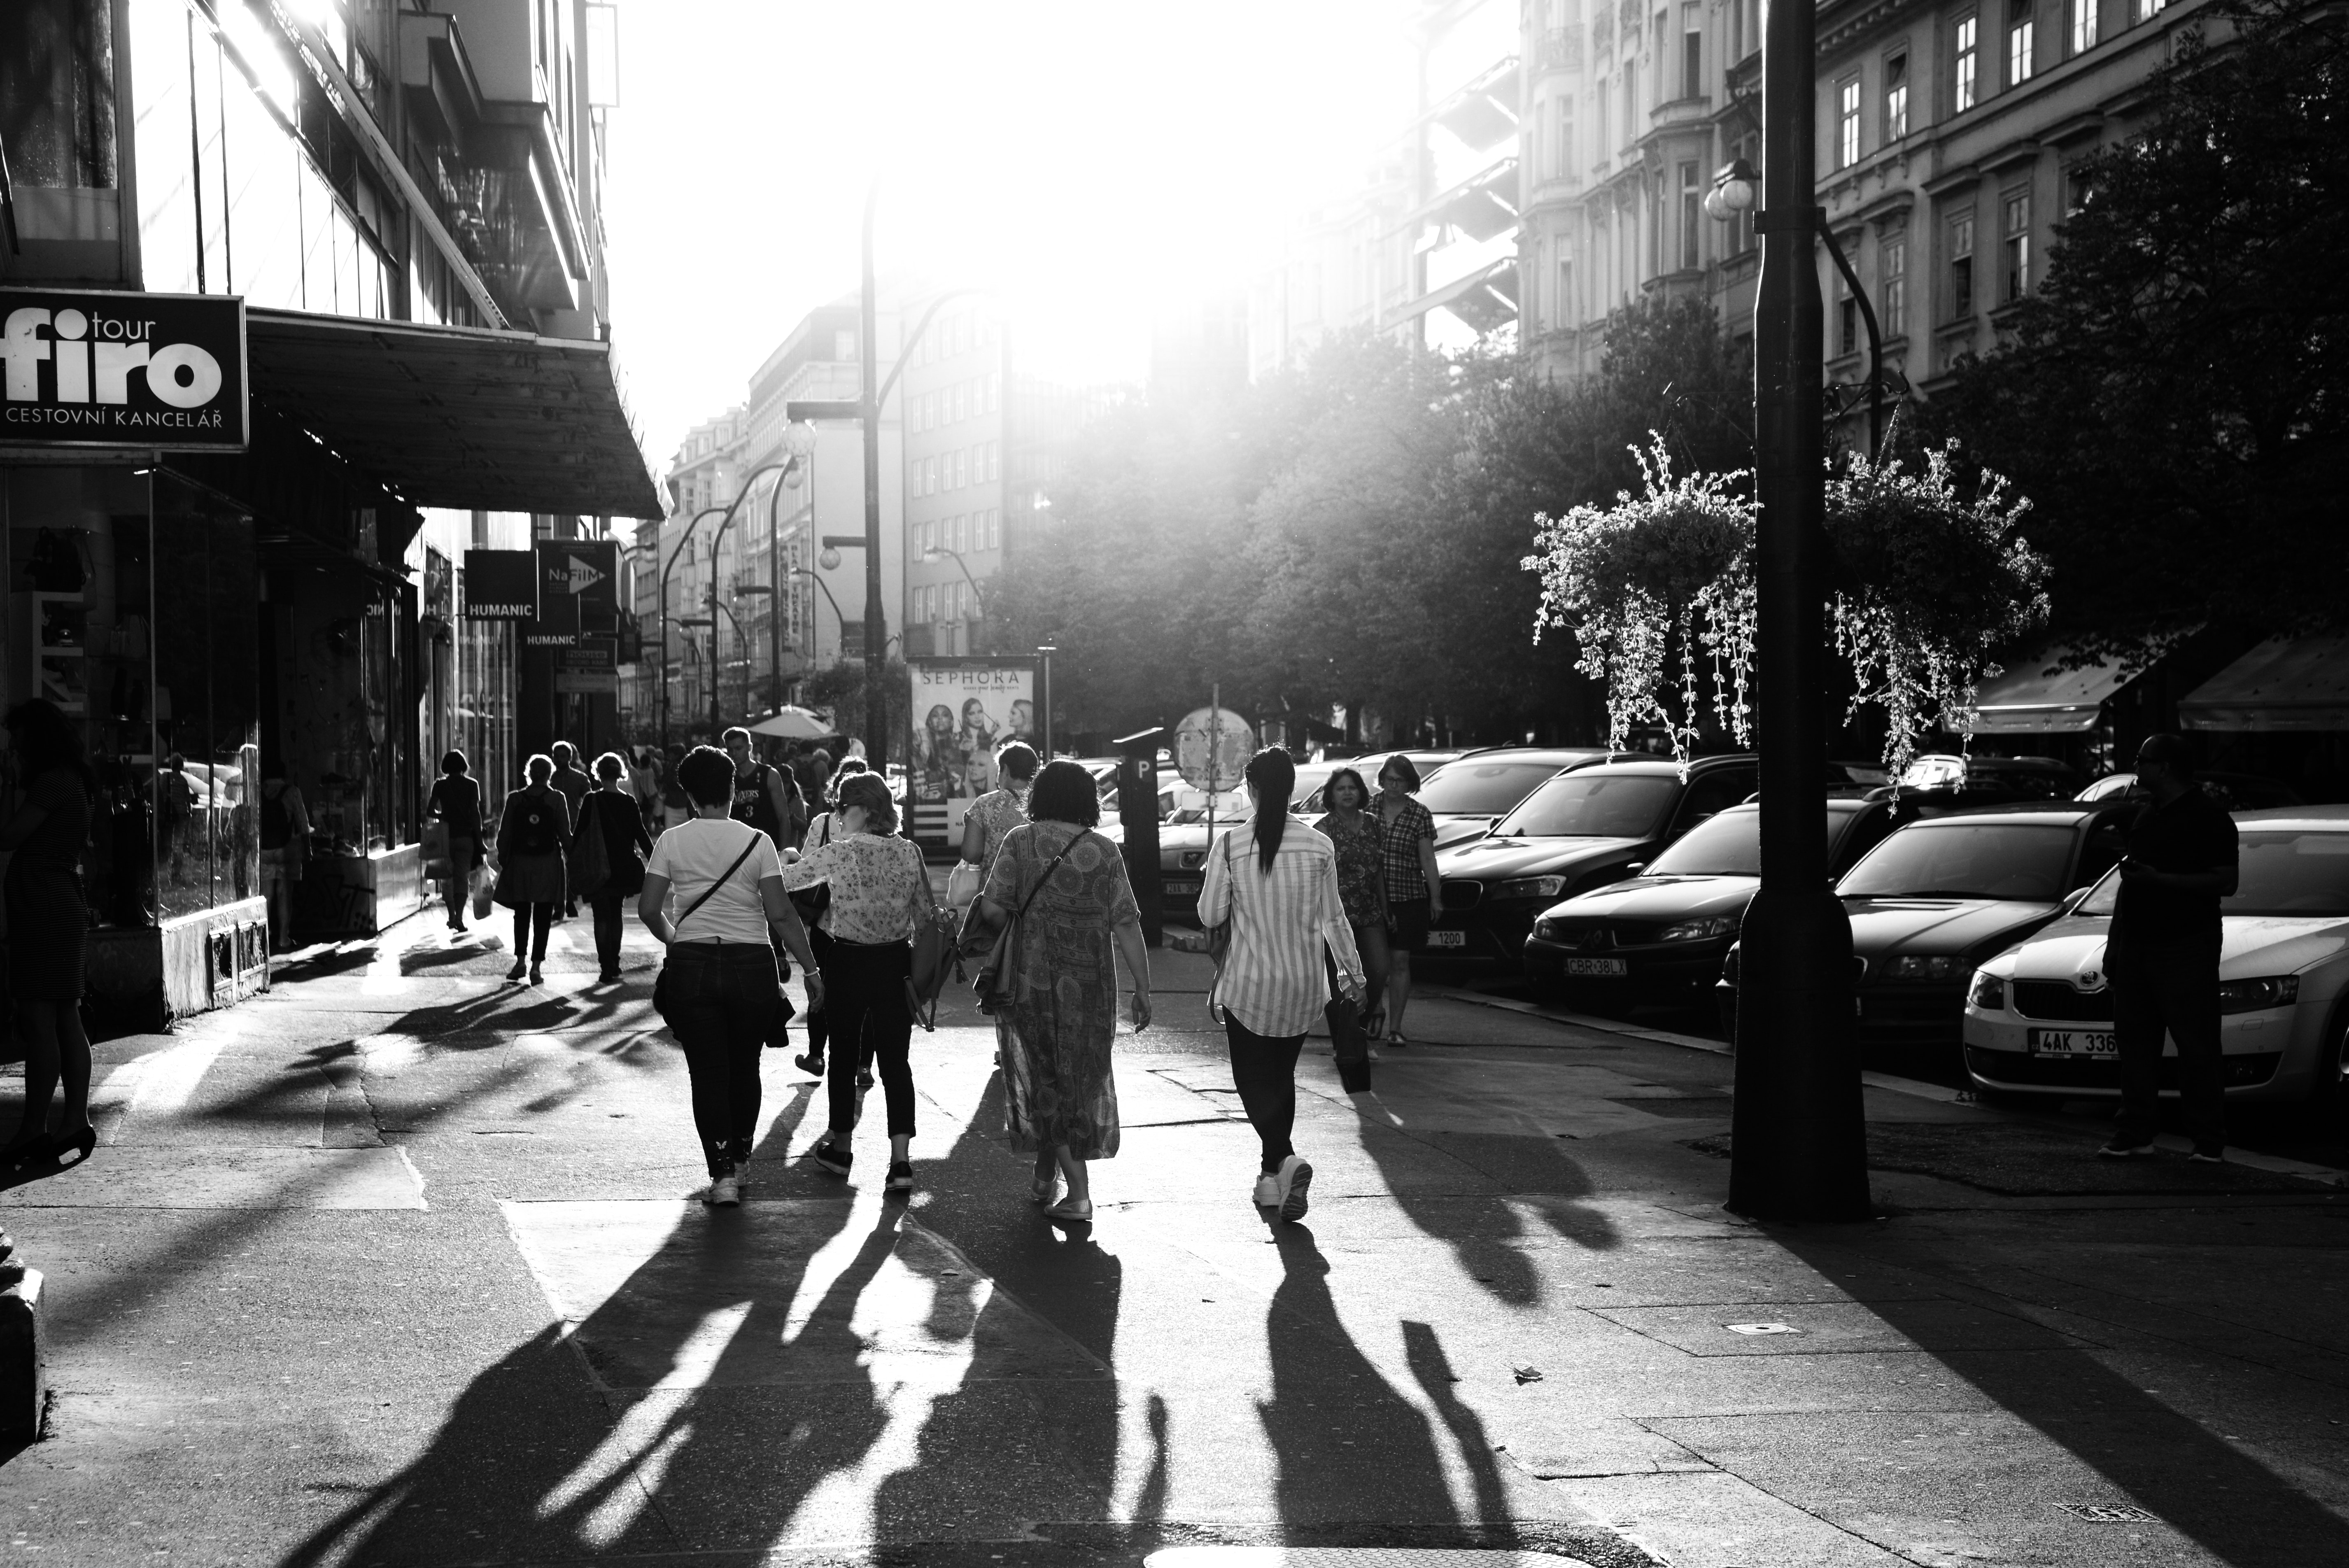
black, photograph, road, street, urban area, black and white, infrastructure, pedestrian, monochrome photography, city, town, photography, snapshot, lane, metropolitan area, monochrome, standing, downtown, metropolis, crowd, car, pedestrian crossing, tree, shadow, style